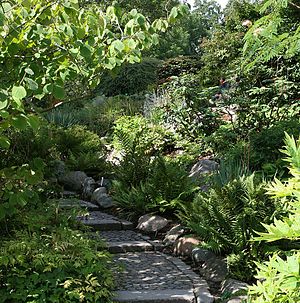
Botanisk Have (København) / Havens indhold
Passage op ad stenhøjen
Botanisk Have i København er sammen med Geologisk Museum og Zoologisk Museum en del af Statens Naturhistoriske Museum, der blev stiftet i 2004. Statens Naturhistoriske Museum er organiseret under det Natur- og Biovidenskabelige Fakultet på Københavns Universitet og har ansvaret for forvaltningen af de nationale naturhistoriske samlinger og den tilknyttede forskning og formidling. Botanisk Haves kernefunktioner er forskning, formidling og undervisning. Samtidig er haven et rekreativt område med fri adgang til de fleste afsnit.